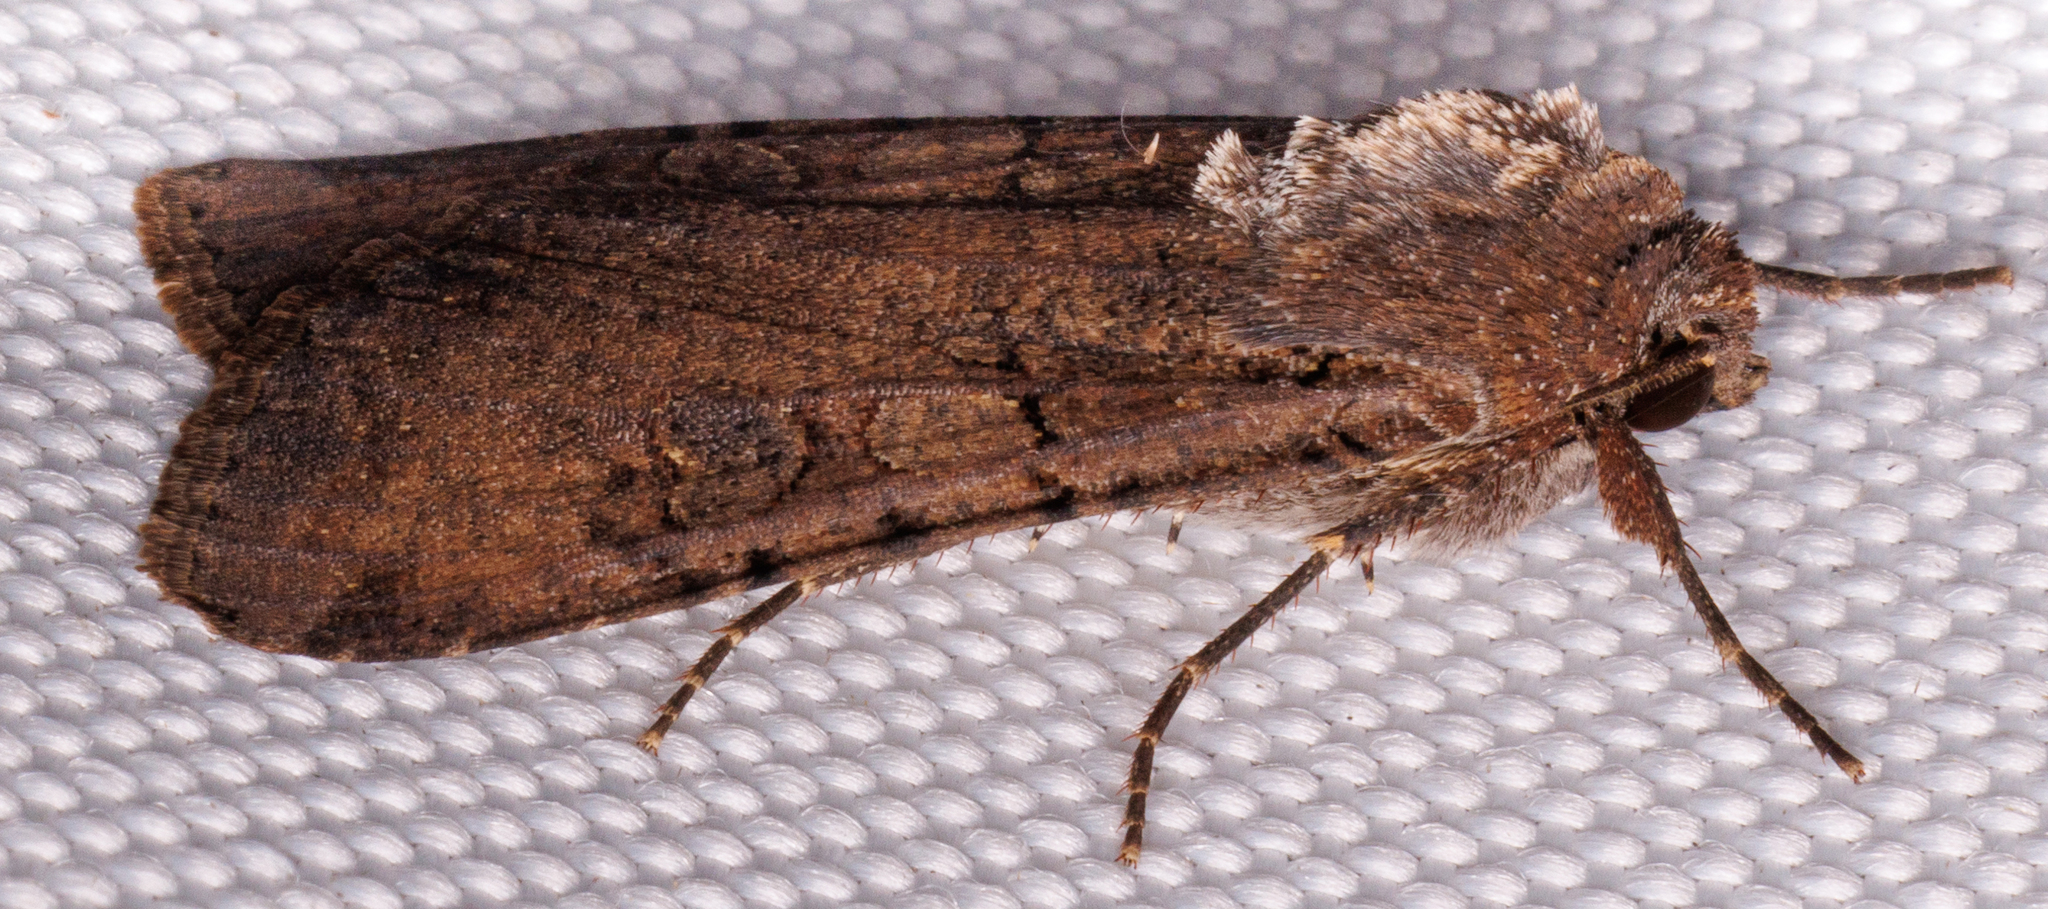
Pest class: cutworms